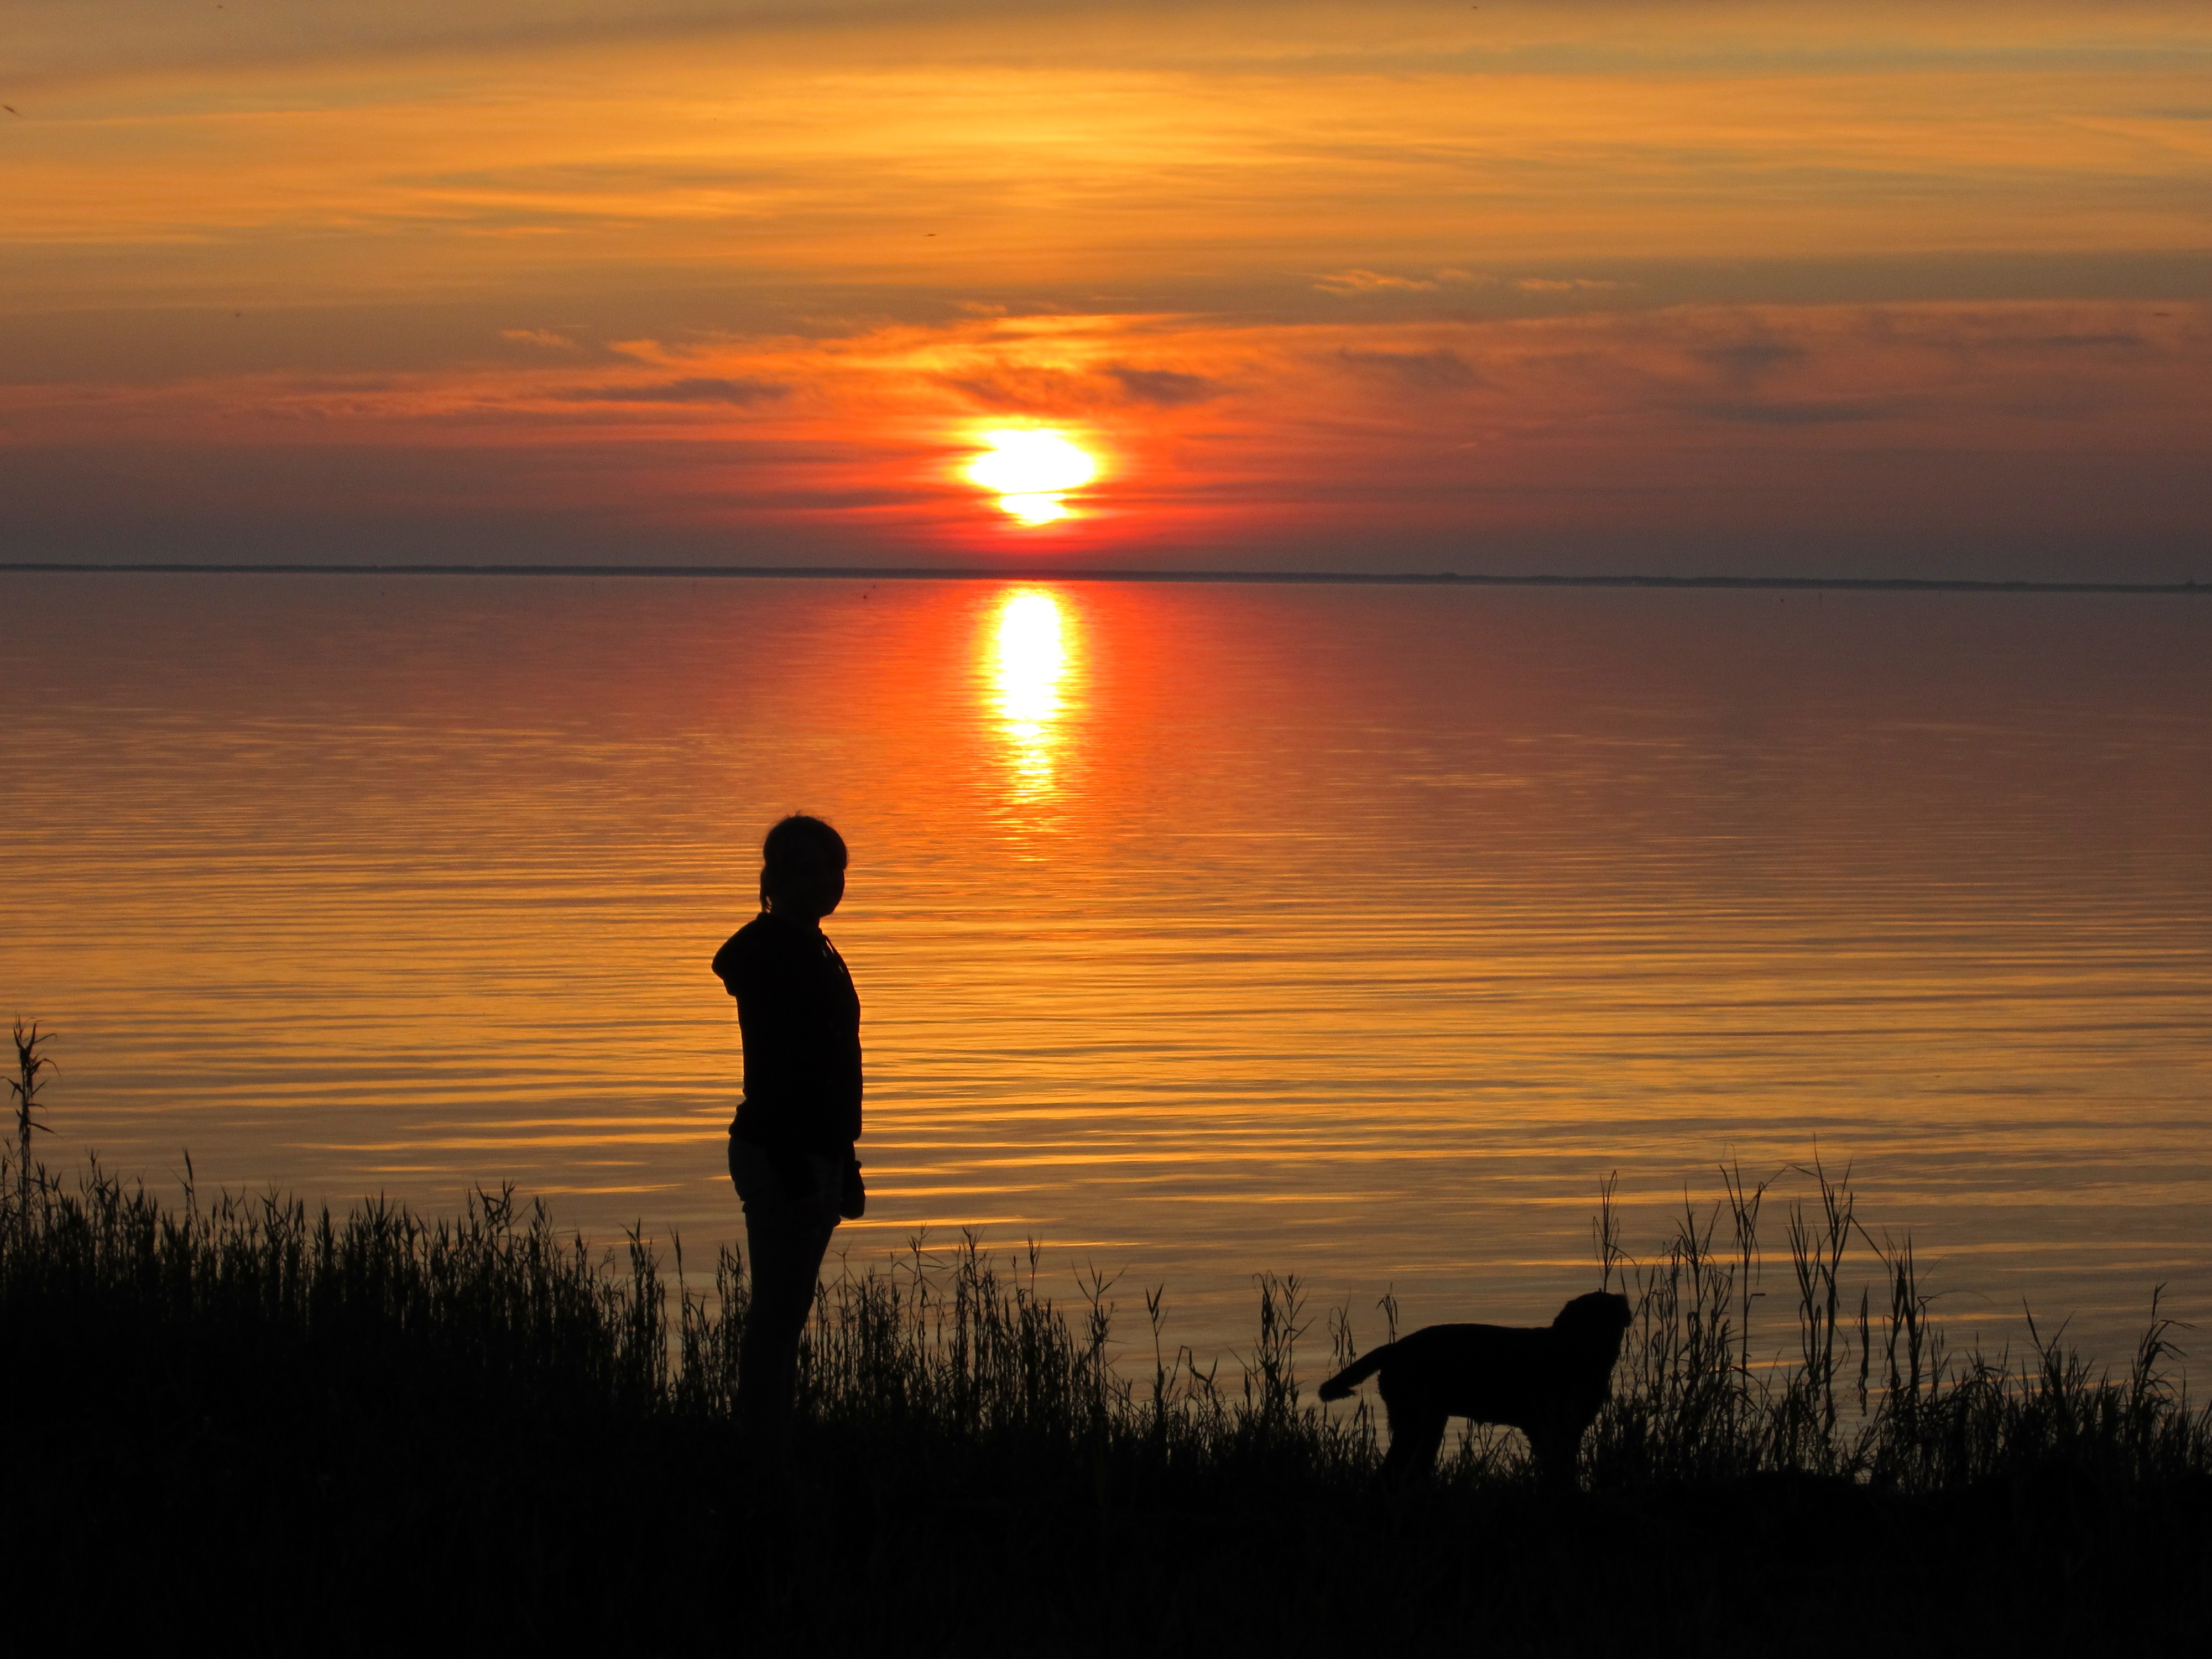
beach, sea, coast, ocean, horizon, silhouette, cloud, sunrise, sunset, morning, dawn, dusk, evening, denmark, late summer, afterglow, red sky at morning